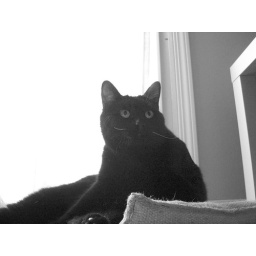
Black and white shots of my black cat freya hanging out by the window.